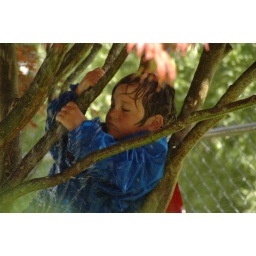
sprinkler turned on while super boy was in the tree